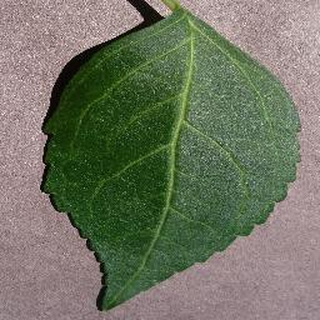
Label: healthy_cherry